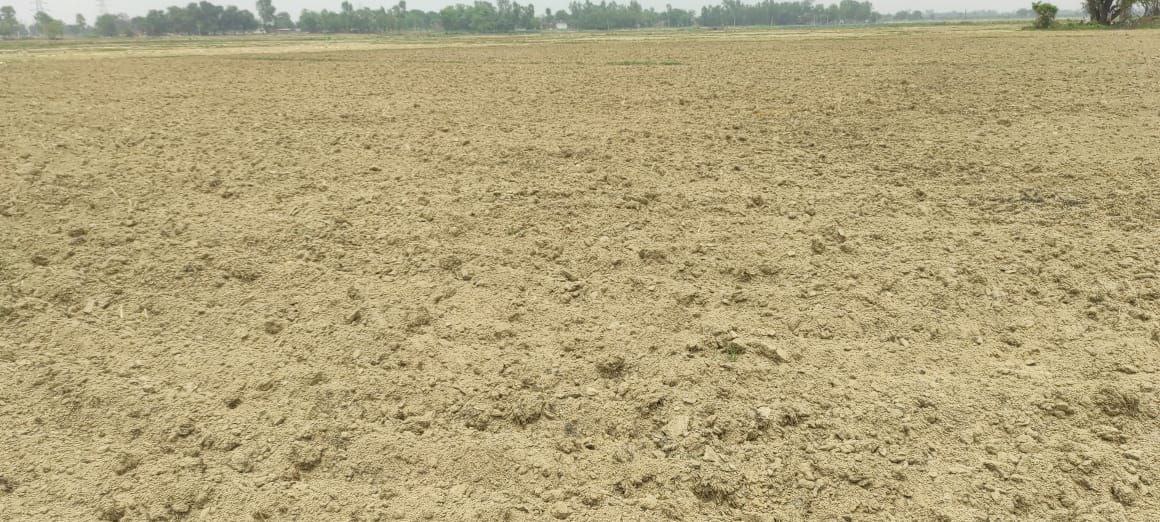
Soil type: Alluvial soil